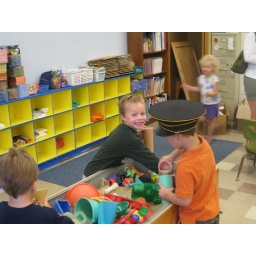
Jan playing with Nathan in he sand box